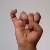
The image shows a hand gesture representing the letter 'I' in Indian Sign Language.